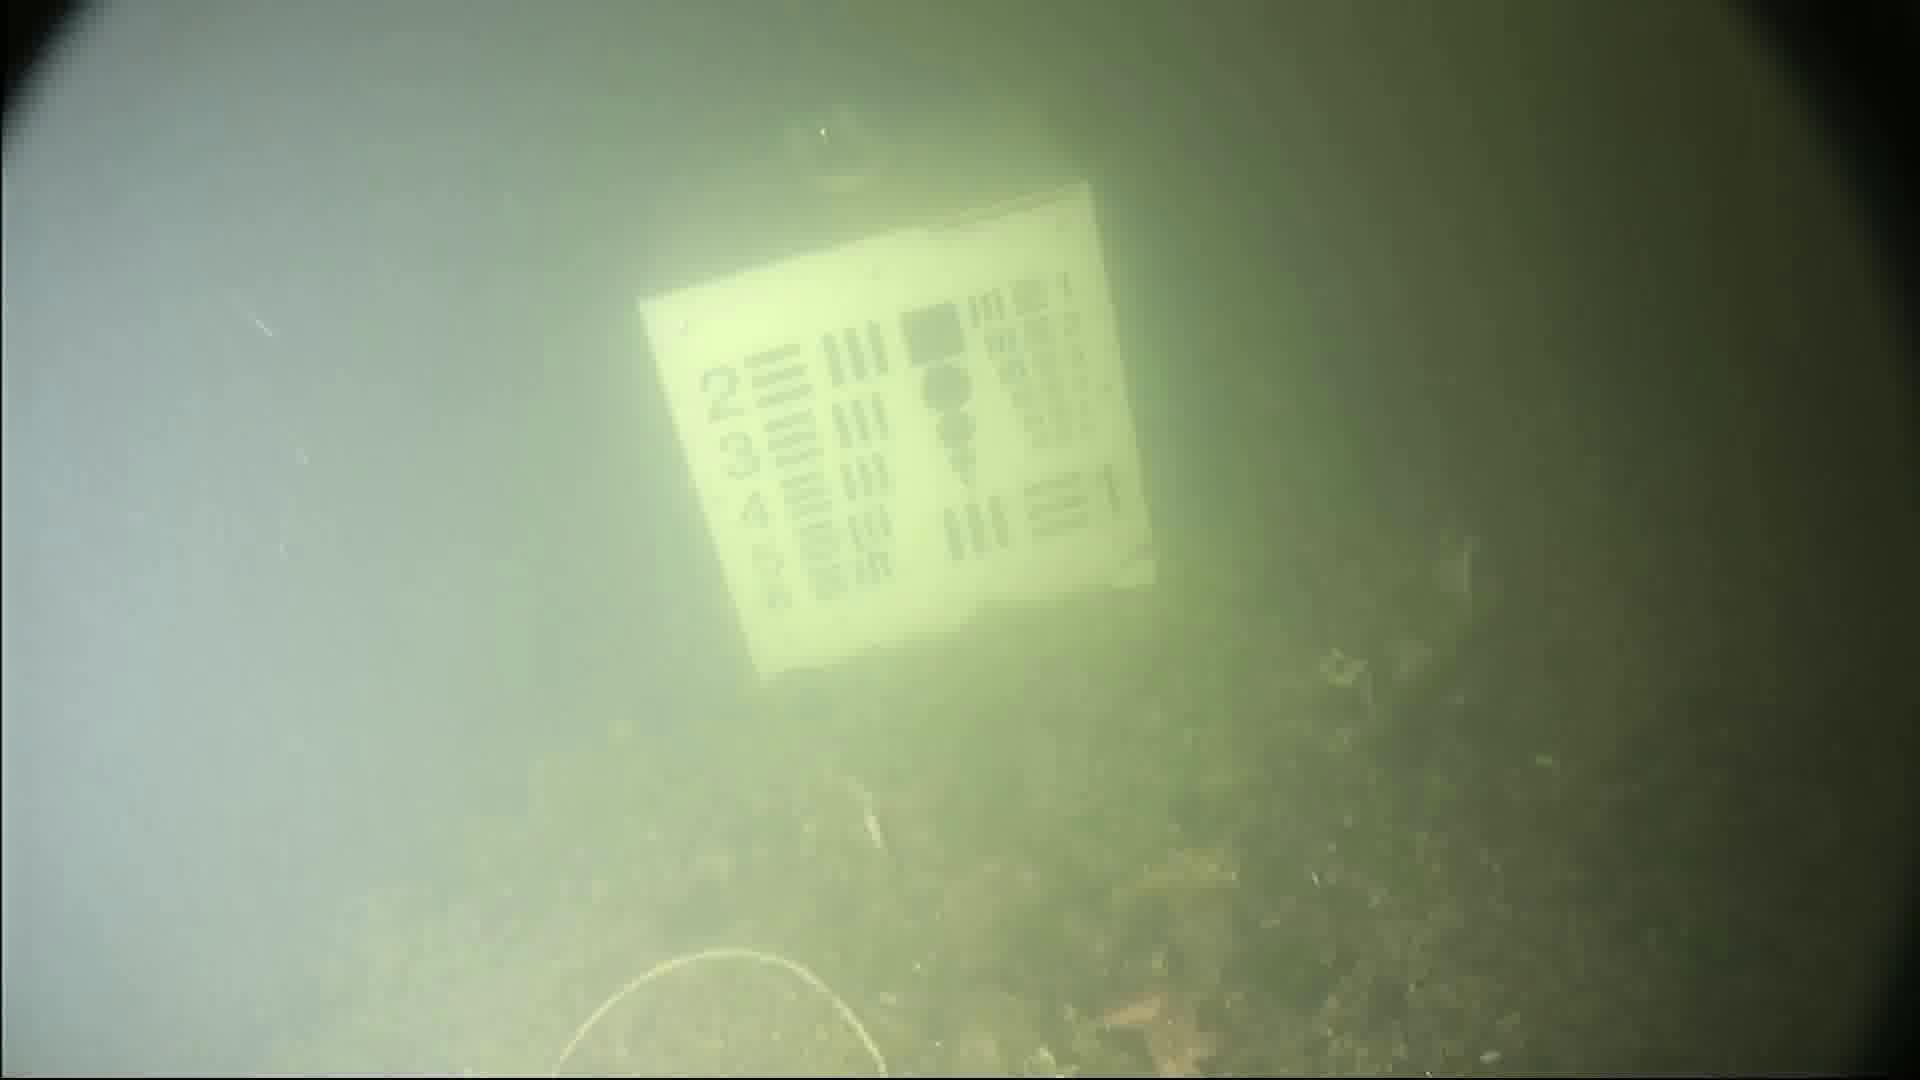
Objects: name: small_fish
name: starfish